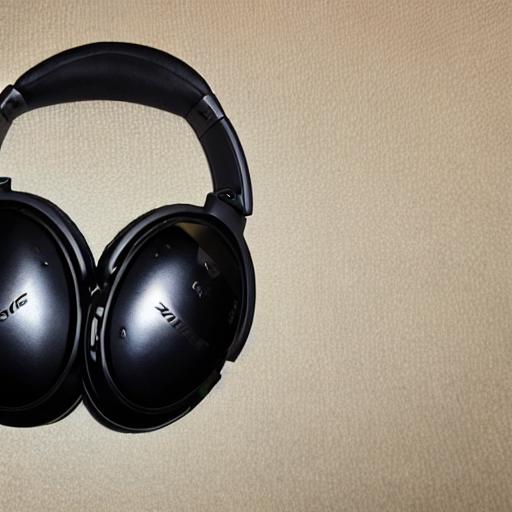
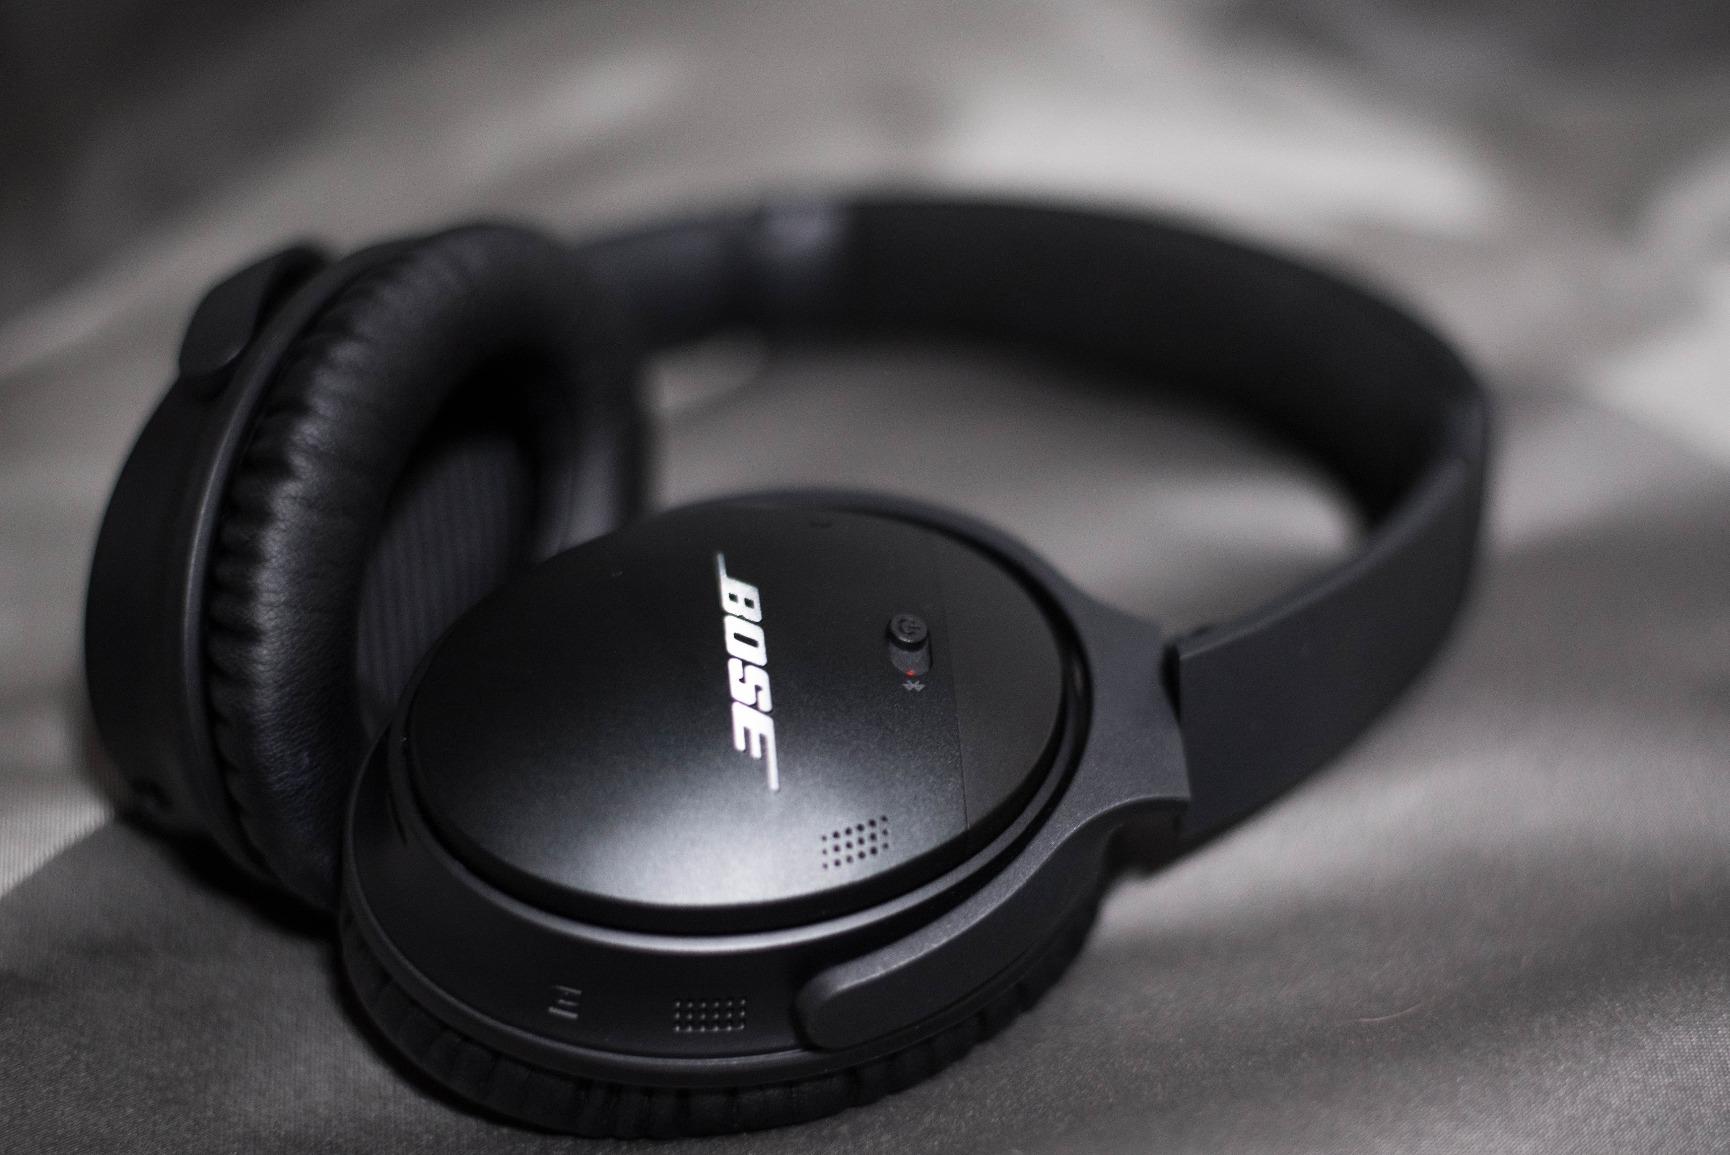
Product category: headphones
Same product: no